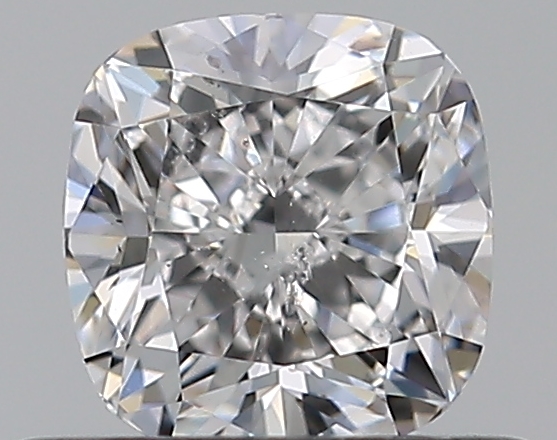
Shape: cushion
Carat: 0.5
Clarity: SI1
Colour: D
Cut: EX
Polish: EX
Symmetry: EX
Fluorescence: N
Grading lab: GIA
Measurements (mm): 4.5 x 4.39 x 3.05